Pac-Man Pinball Advance

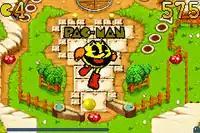
Pac-Man is about to be hit by the left flipper.

The plot of the game focuses on the kidnapping of all the residents of Pac-Land by the four ghosts from the "Pac-Man" series, Blinky, Pinky, Inky, and Clyde. The plot is secondary to the gameplay of the game though, and mostly exists just as a premise to explain why Pac-Man is playing on a pinball table. The game does not contain a high scores table.